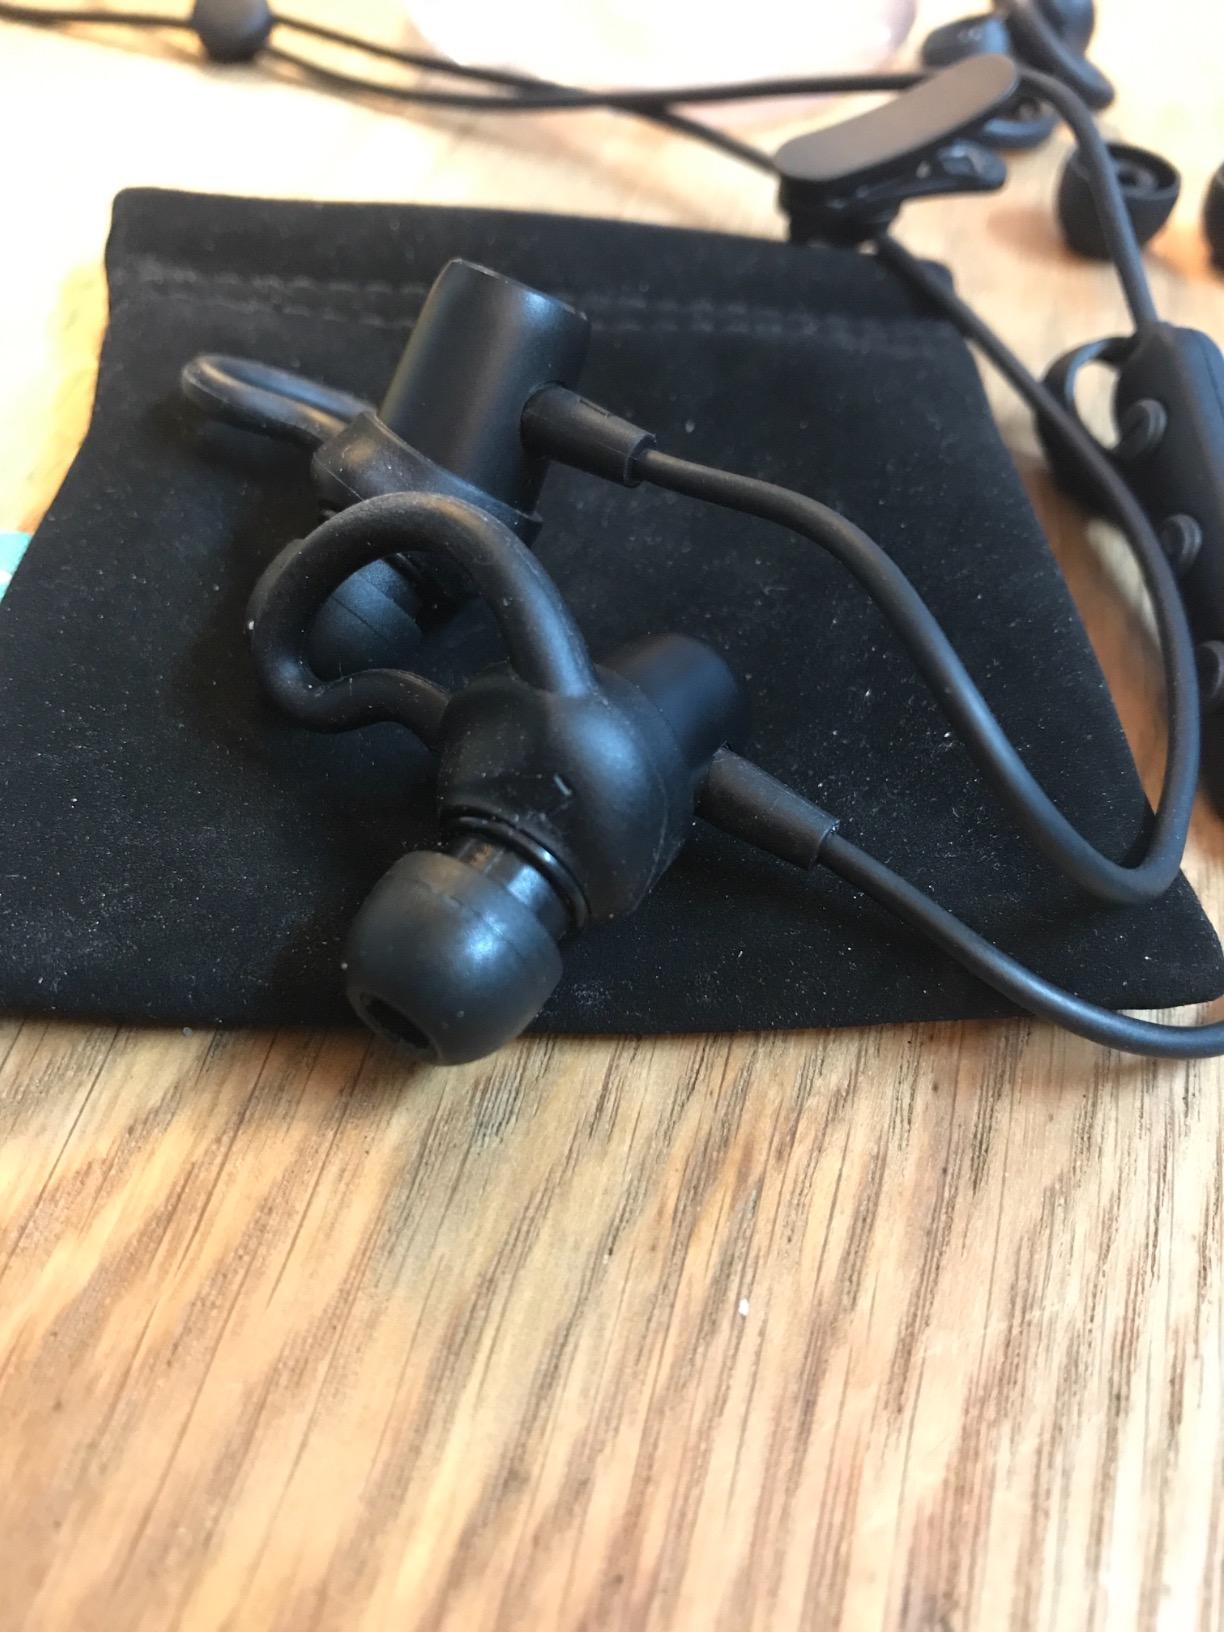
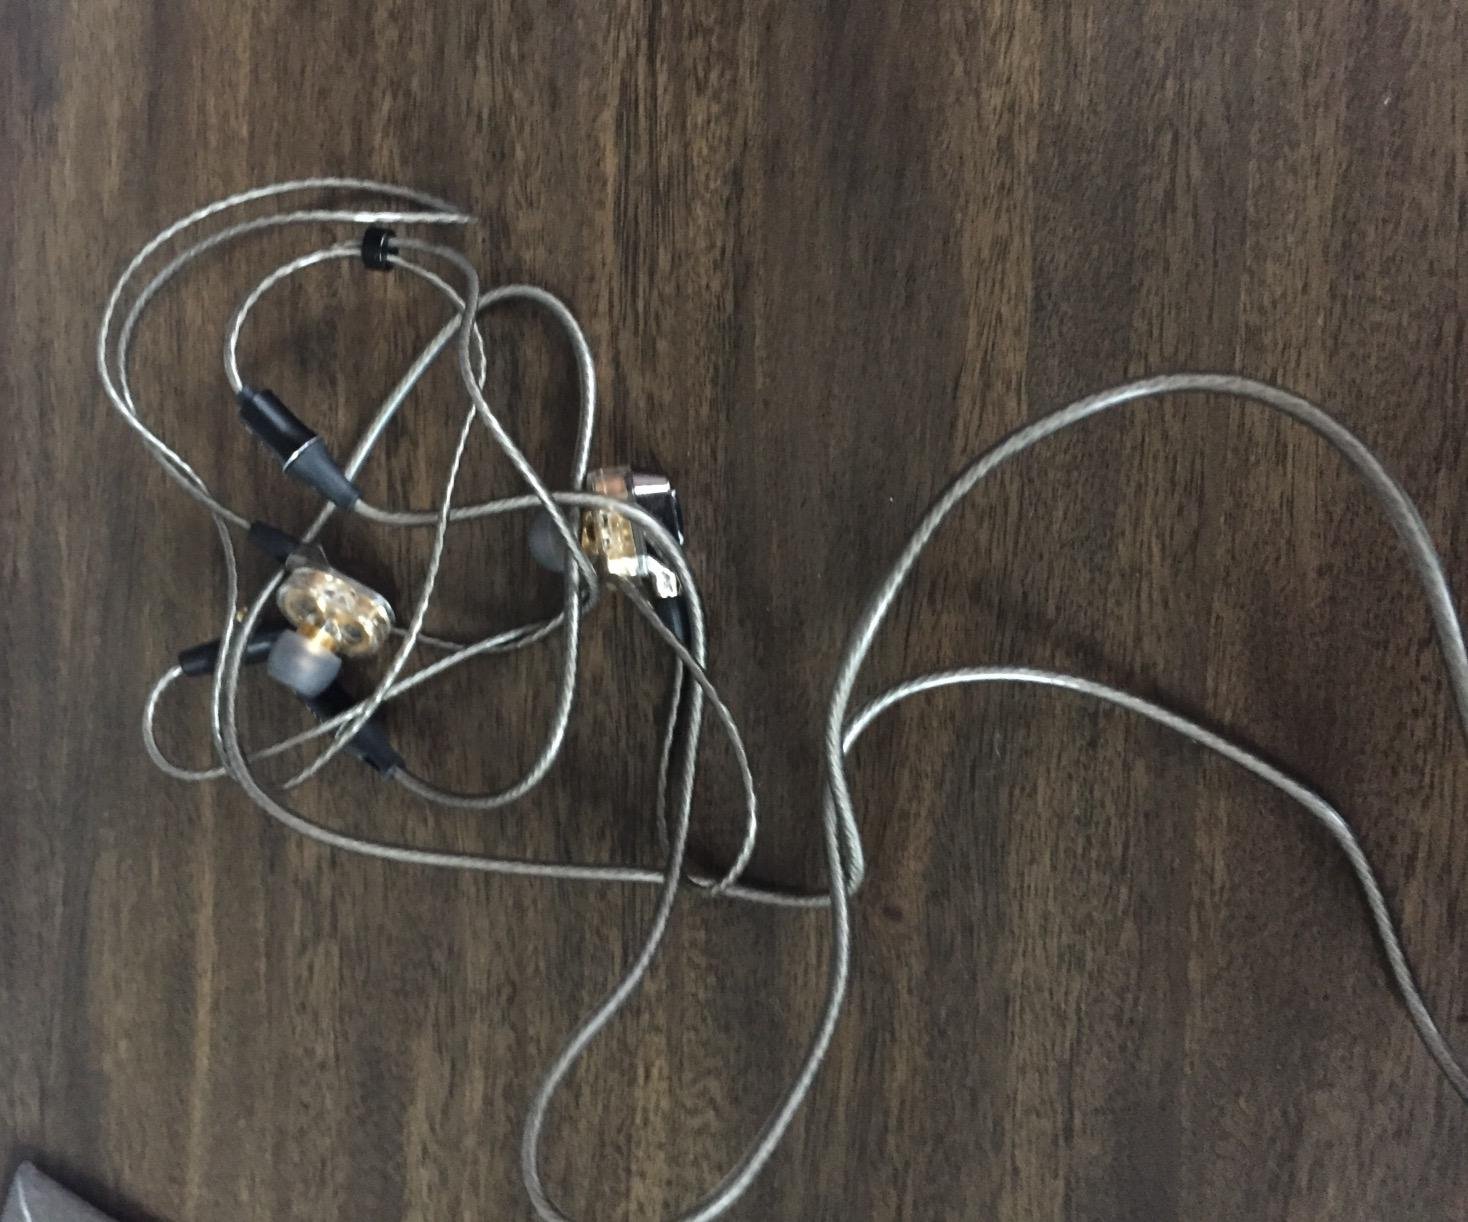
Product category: headphones
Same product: no